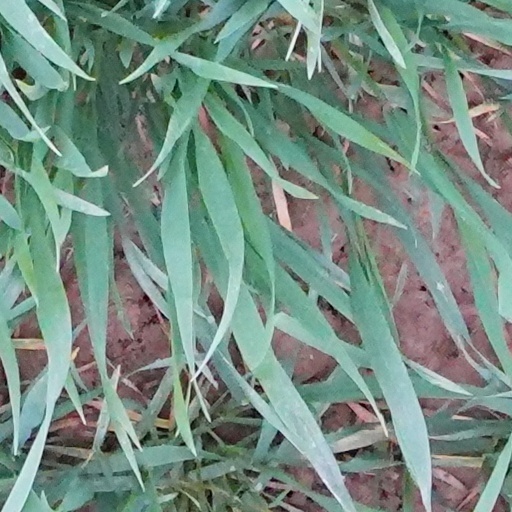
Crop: wheat